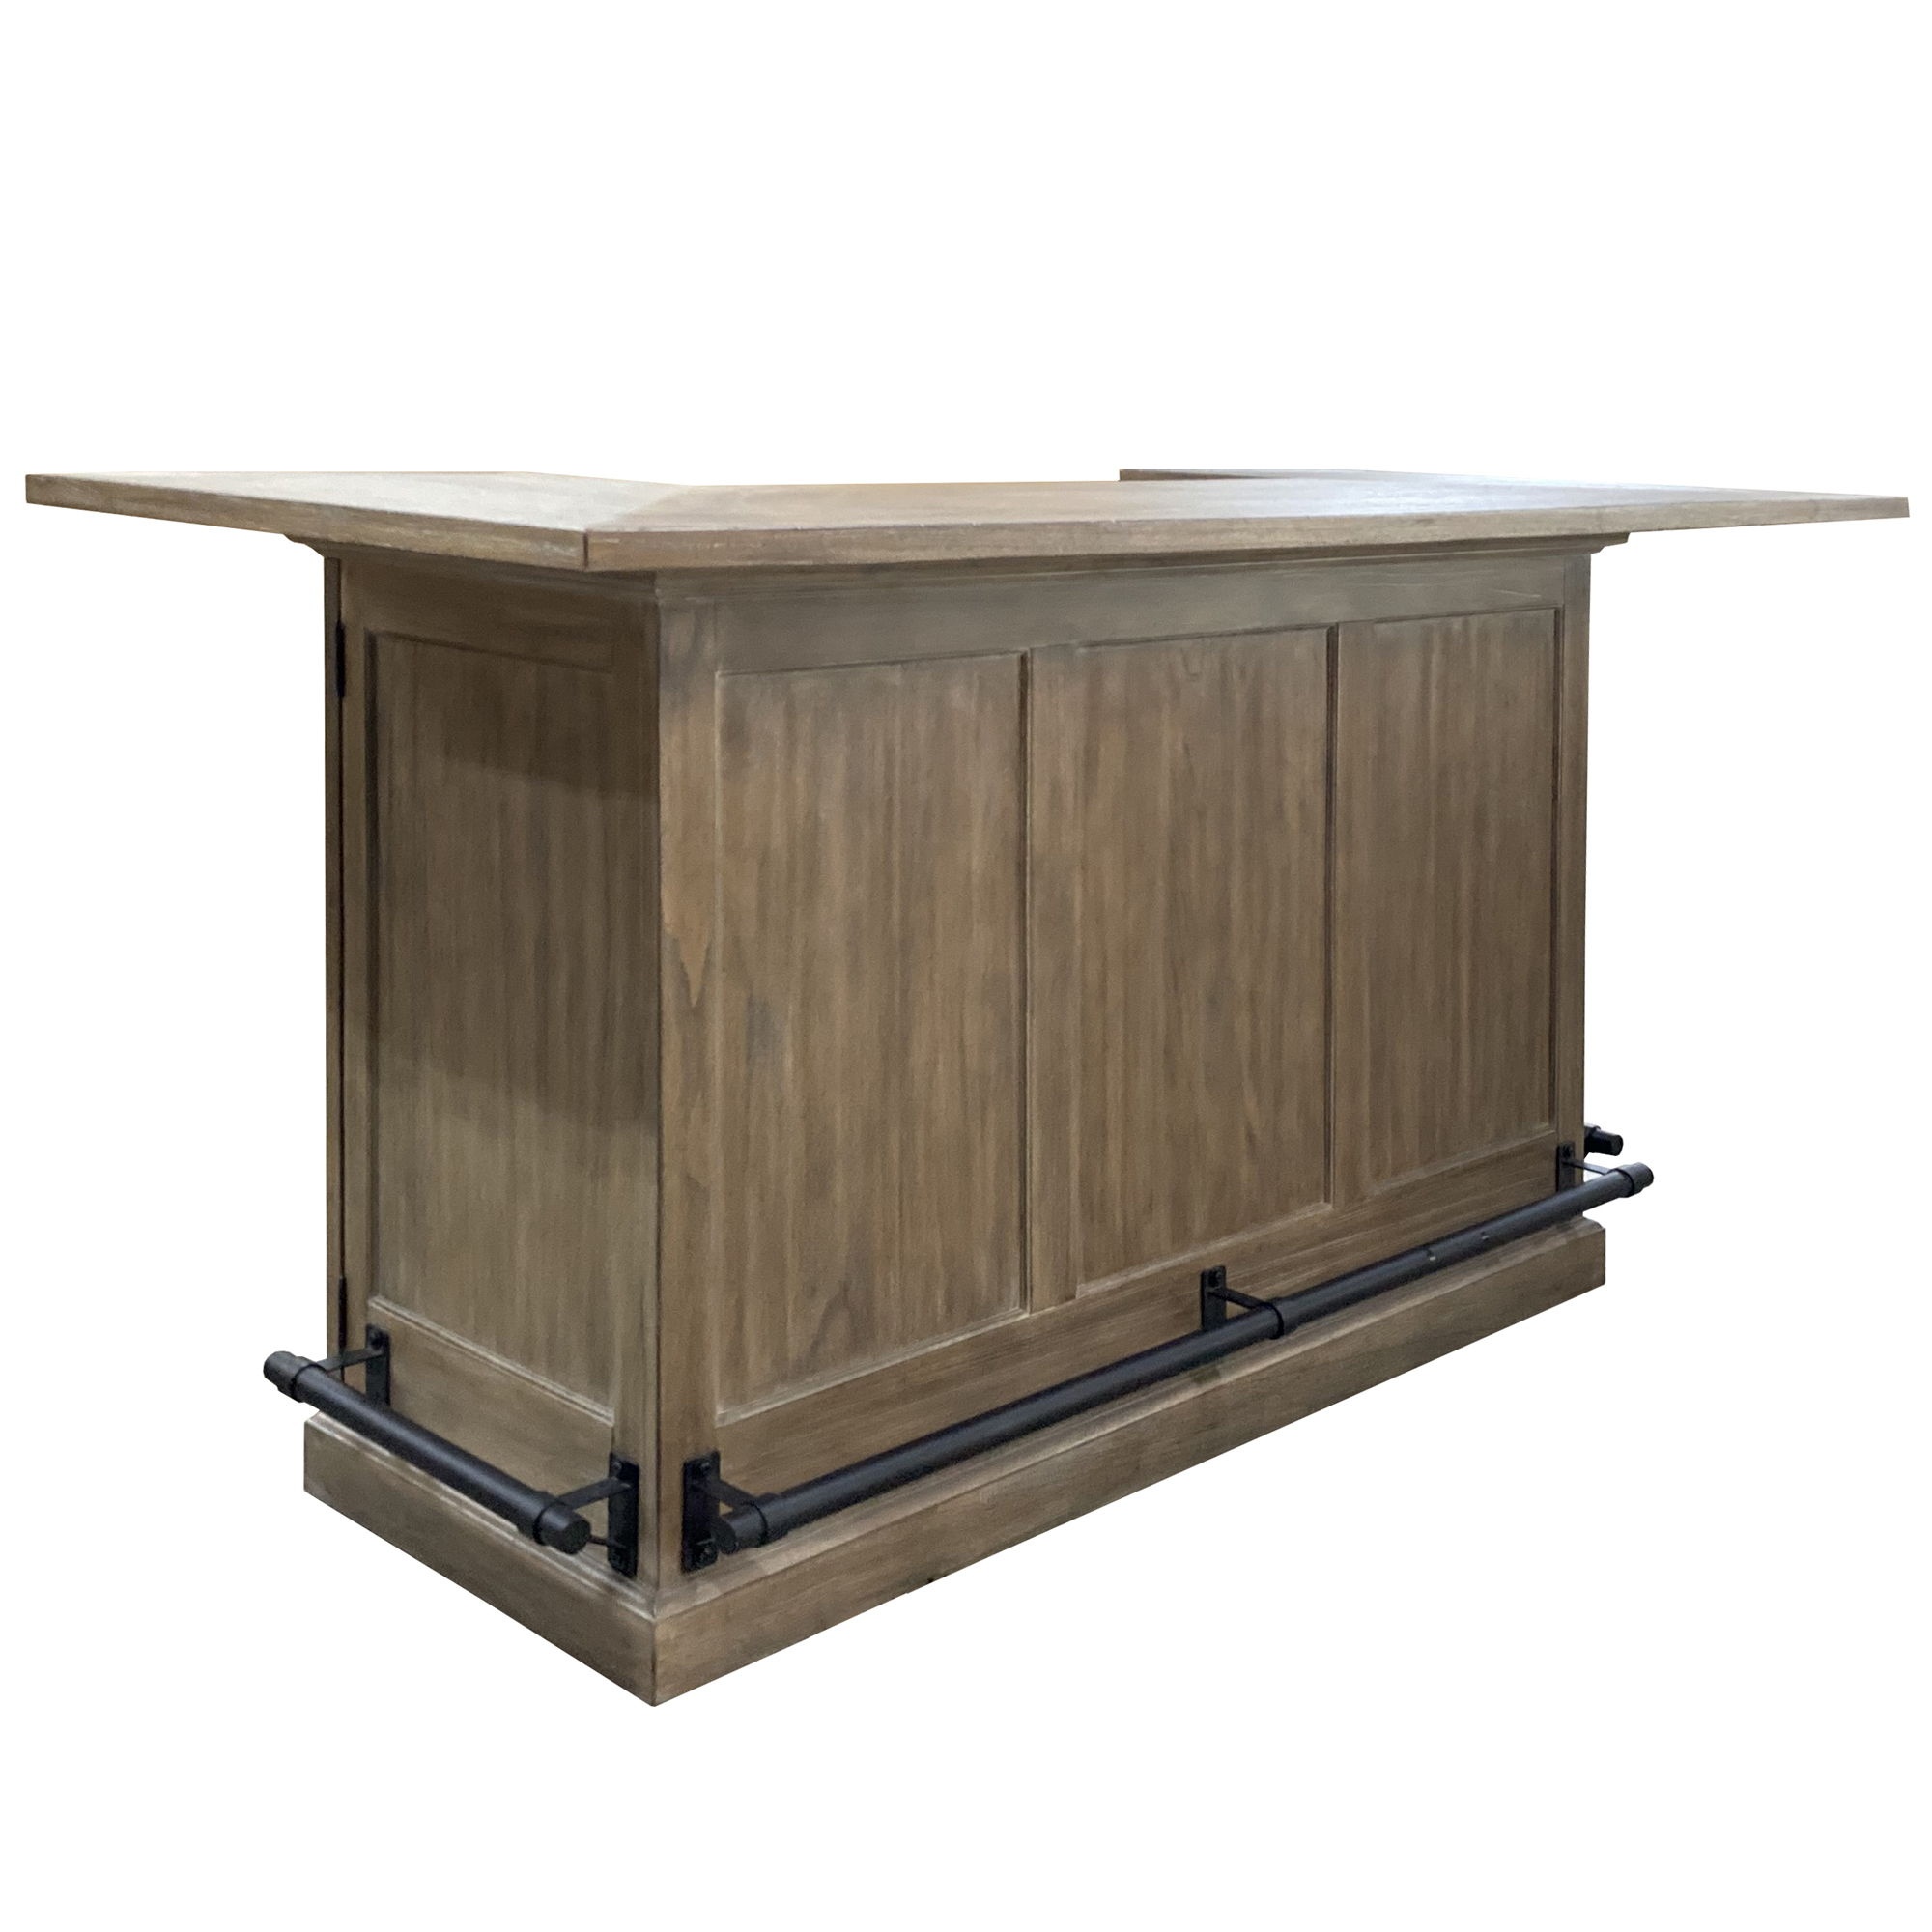
Sundance Dining - Bar Complete - Sandstone
Crafted with the finest materials and designed with the utmost attention to detail, this bar is the perfect addition to any home. Featuring a custom hand-applied multi-step distressed wood finish, this bar has a rustic and charming look that will enhance the aesthetic of any space. The three-piece metal footrail is not only functional but also adds to the bar's rustic charm, providing a comfortable place to rest your feet while enjoying your favorite beverage. The slotted rails provide behind the bar glassware storage, making it easy for you to access your glassware when entertaining guests. Two dovetail drawers on ballbearing glides provide excellent utensil storage, so you'll always have everything you need close at hand. And with a marble top sitting above the drawers, you'll have an excellent area to prepare drinks and snacks. Storage is not an issue on this piece, with a total of eleven adjustable shelves. There are two side doors that each hide three adjustable shelves and one middle door with one adjustable shelf. The openings on either side of the center door each have two adjustable shelves, providing ample space to store all your entertaining essentials. The raised bar top is exquisitely detailed, adding a touch of elegance to this already stunning piece of furniture. Whether you're hosting a party or enjoying a quiet night in, this freestanding bar is the perfect addition to your home. Product Features Custom hand-applied multi-step distressed wood finish The three-piece metal footrail is rustic and functional. Slotted rails provide behind the bar glassware storage. Two dovetail drawers on ballbearing glides provide excellent utinsel storage.
Brand: Parker House
Category: Furniture > Cabinets & Storage > Closets